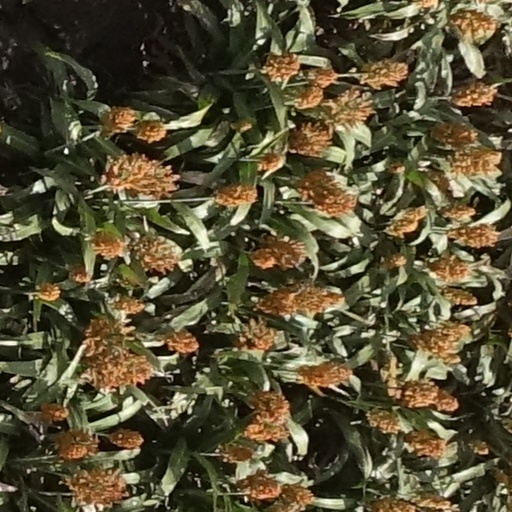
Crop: sorghum